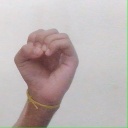
अक्षर: ऊ